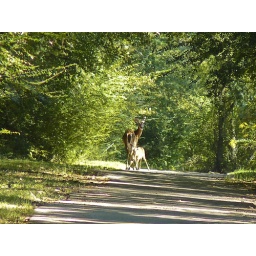
on my bike ride home from the fair at the Chapel of the Cross I had my own day in the country experience.